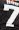
Number: 7